Domenico De Masi

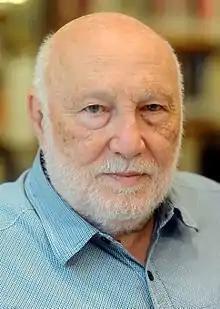
De Masi in 2018

Domenico De Masi (1 February 1938 – 9 September 2023) was an Italian sociologist. He was professor emeritus of sociology of work at the Università degli Studi di Roma "La Sapienza", where he also was head of the Faculty of Communication Sciences.